Erycina pusilla

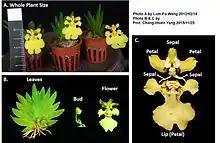
"Erycina pusilla"

Erycina pusilla is a species of flowering plants, which is a tiny orchid with an overall size of 2.5 to 3.5 cm from the orchid family, Orchidaceae. Its species are native to Mexico, Belize, Central America, South America and Trinidad.